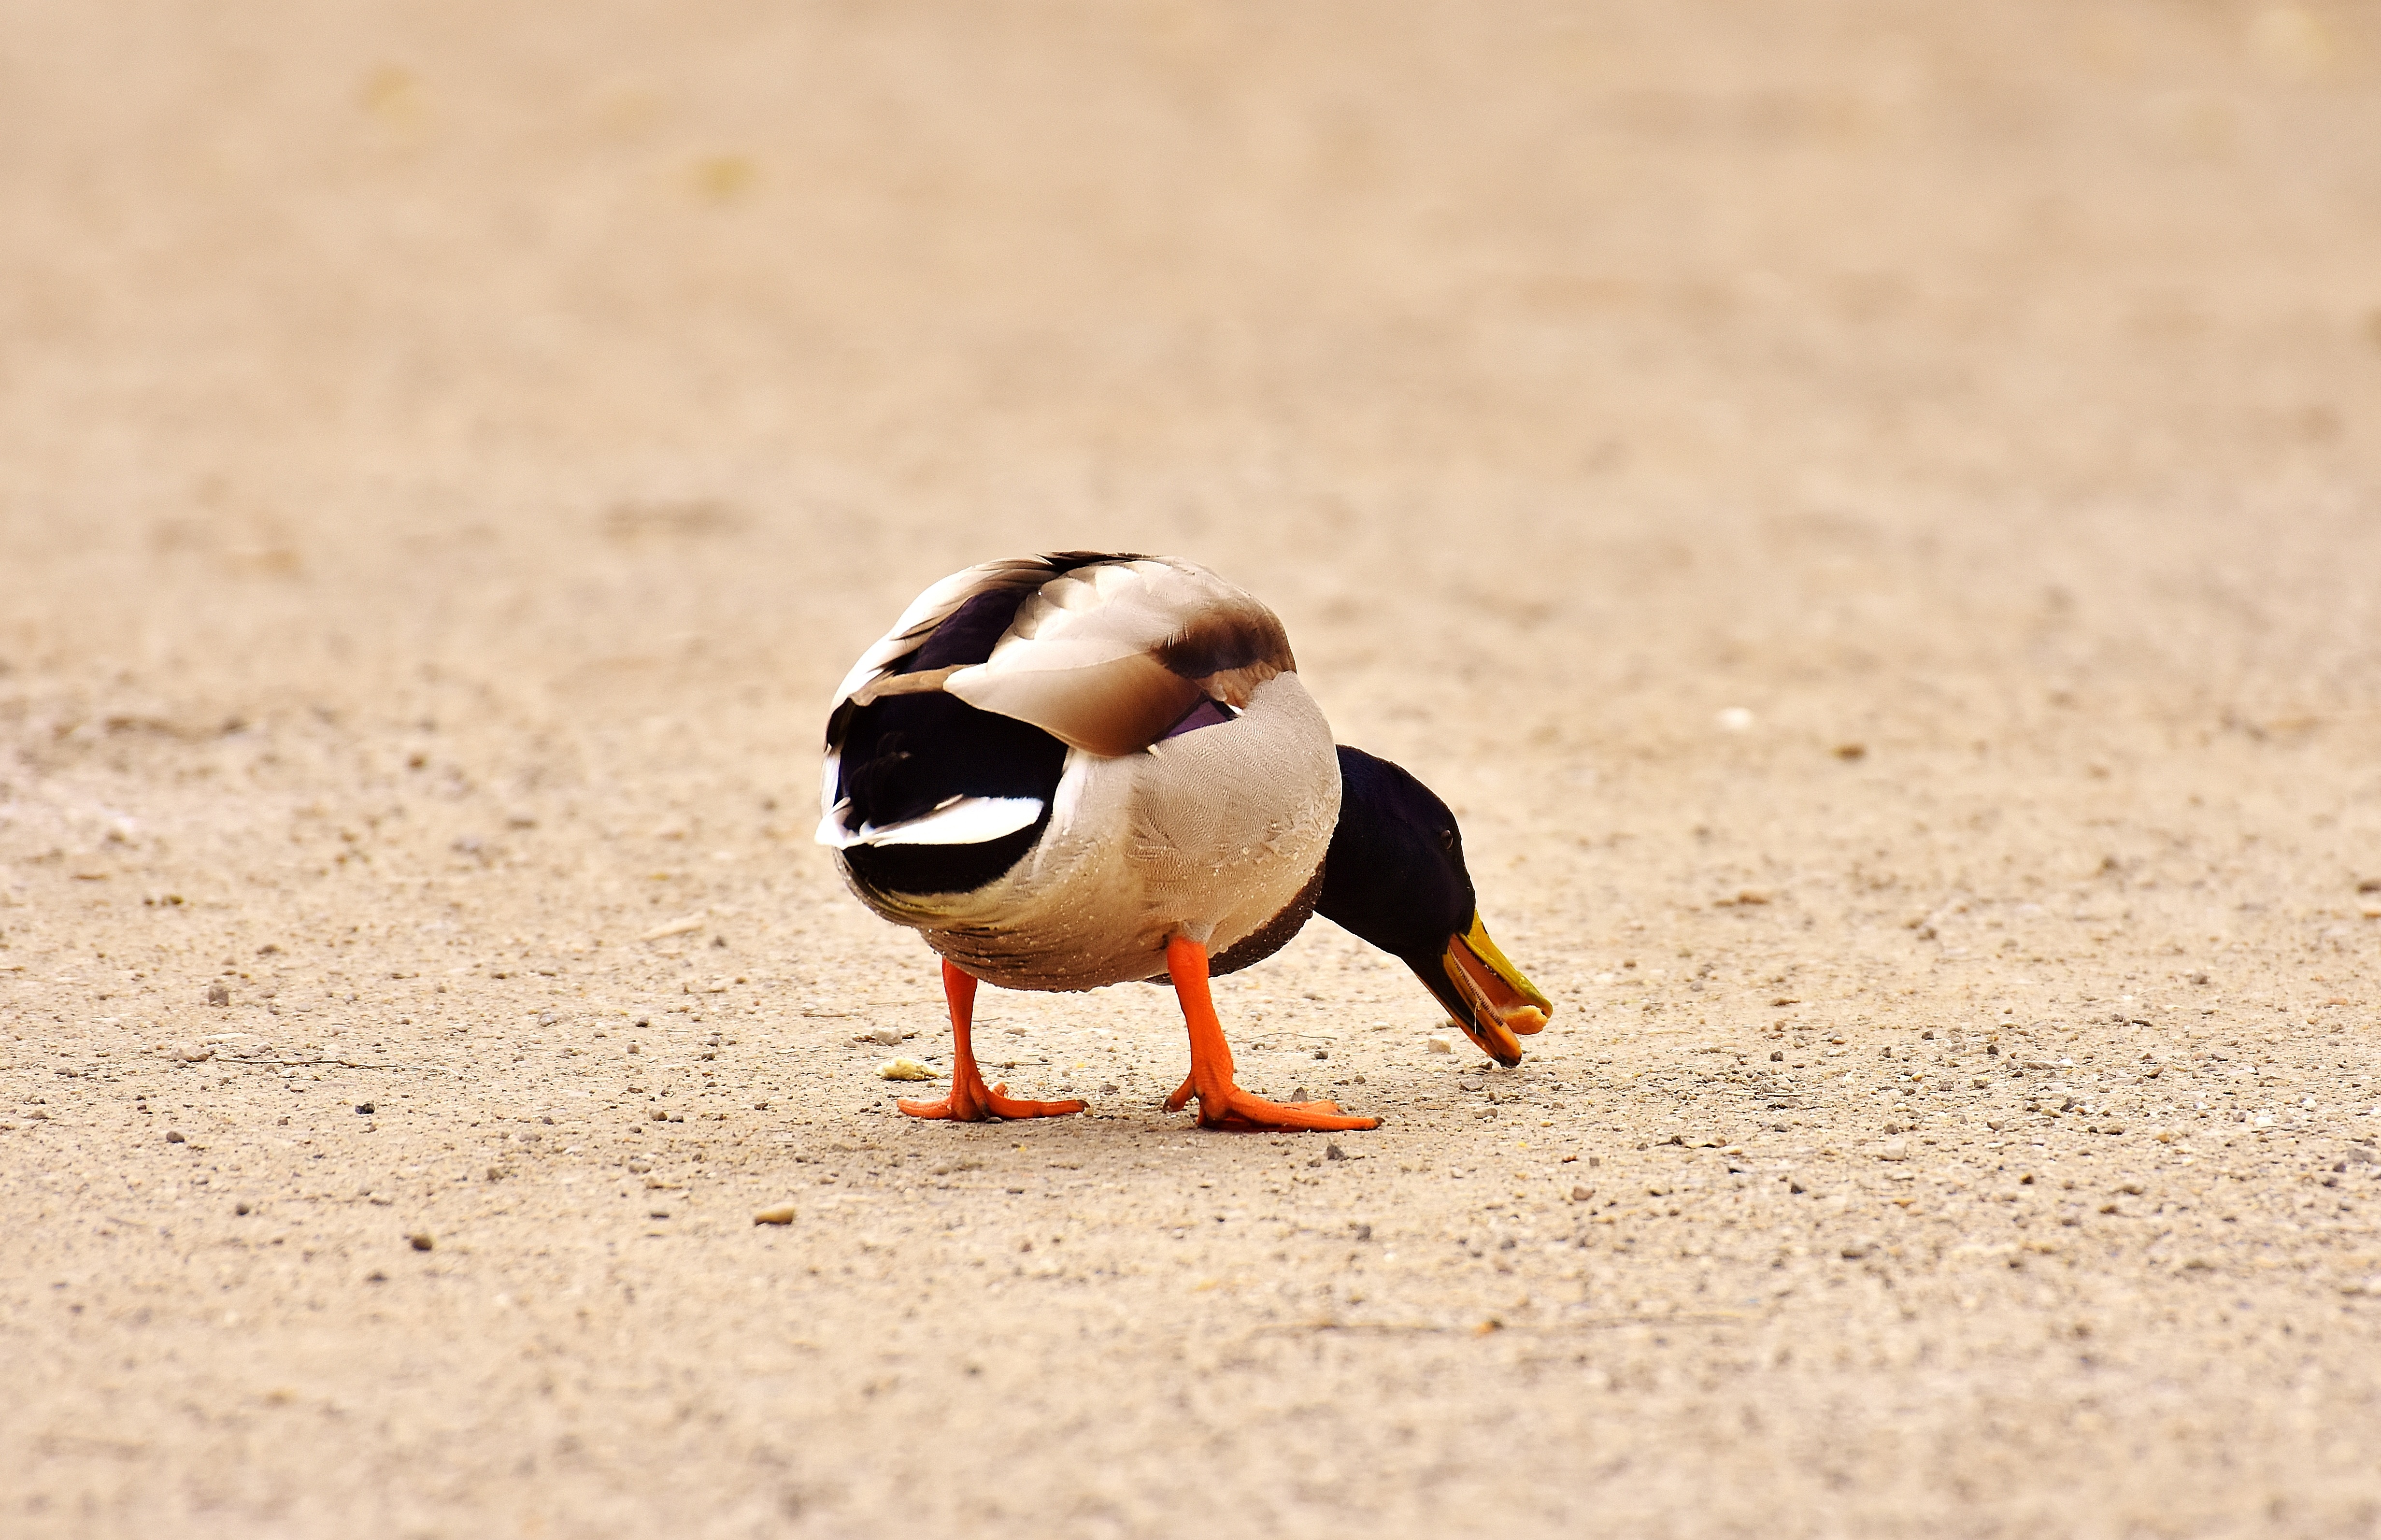
sand, bird, food, eat, feather, plumage, close up, duck, vertebrate, water bird, mallard, flightless bird, ducks geese and swans